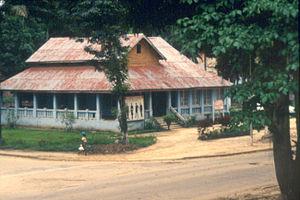
Kisangani, anciennement Stanleyville ou Stanleystad (d'après Henry Morton Stanley), est une ville de la République démocratique du Congo en Afrique centrale. C'est la capitale de la province Orientale. Kisangani est située à l'endroit où la rivière Lualaba prend le nom de Congo, au nord des chutes Boyoma. La ville s'étend du fleuve Congo à la rivière Tshopo. C'est le lieu le plus lointain que l'on peut atteindre par bateau en remontant le fleuve depuis Kinshasa. Diapositive numerisé.
La Province orientale était une province du Congo belge puis de la république démocratique du Congo.